2010 CECAFA U-20 Championship

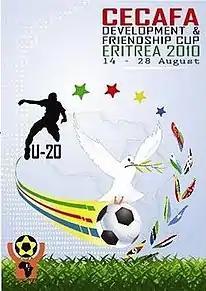

The 2010 CECAFA U-20 Championship is an association football competition that was held between 14 and 28 August 2010. Eritrea hosted the tournament for the first time in the country's history.